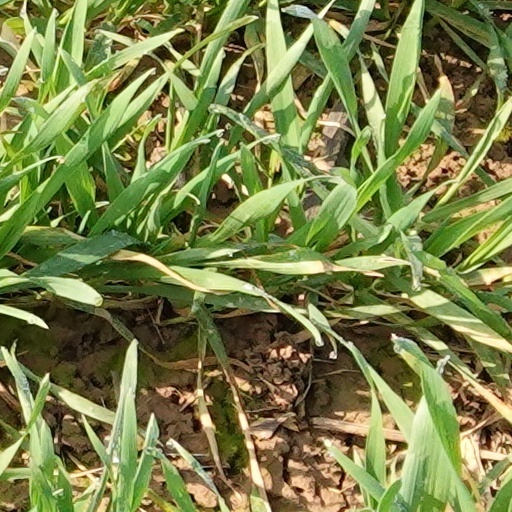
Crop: wheat